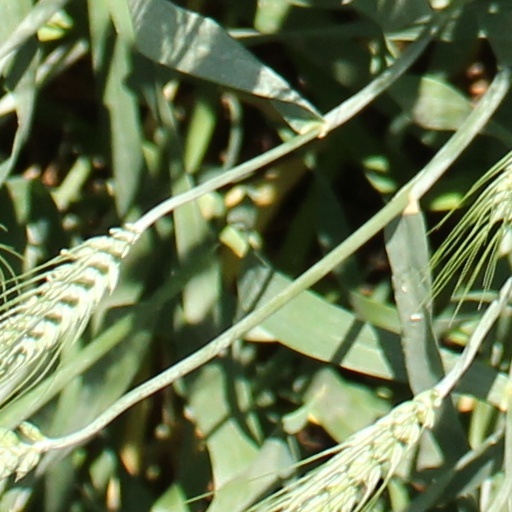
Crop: wheat